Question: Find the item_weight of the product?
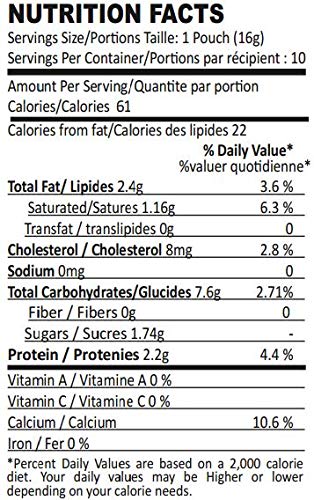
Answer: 16.0 gram